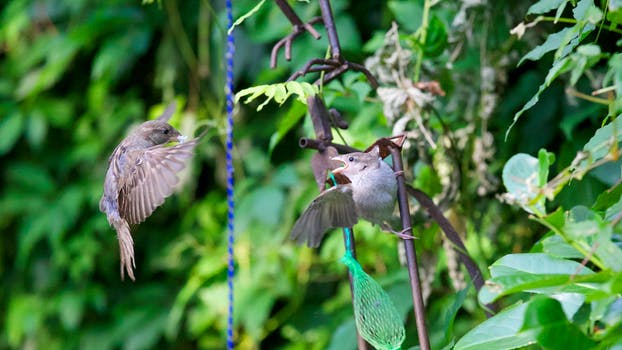
Label: No Watermark